Smack My Bitch Up

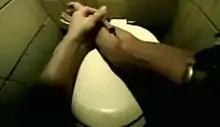
Extract from the video showing first-person intravenous drug use by the protagonist

MTV initially restricted the video to late-night rotation, starting with a midnight debut on "120 Minutes" on 7 December 1997. The video garnered controversy for depiction of driving under the influence, drug use, violence (including street fighting and a hit-and-run incident), vandalism, nudity and sex, and also drew criticism for misogyny, particularly from feminist groups such as the US National Organization for Women (NOW), accusing it of encouraging violence against women. On 22 December, MTV removed the video from rotation; a statement was posted on the network's official website the same day, which stated that protests from feminist organisations had nothing to do with the decision. Despite the controversy, the video was nominated for four awards in the 1998 MTV Video Music Awards, and eventually won Best Dance Video and Breakthrough Video. In 2002, MTV2 played the full unedited version as part of its special "Most Controversial Videos".